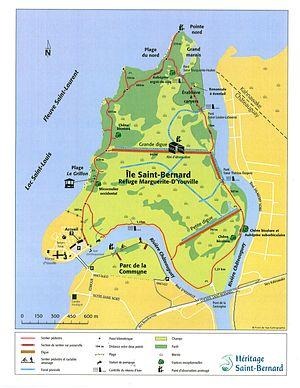
Plan des sentiers de l'île Saint-Bernard.
Châteauguay est une ville du sud-ouest du Québec, au Canada, située dans la municipalité régionale de comté de Roussillon en Montérégie.
Le moulin à vent de l'île Saint-Bernard de Châteauguay est l'un des 18 derniers moulins à vent du Québec au Canada.